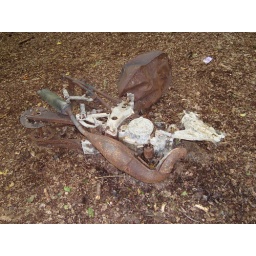
Long dead motorbike slowly becoming one with the forest floor in Beckney Woods.